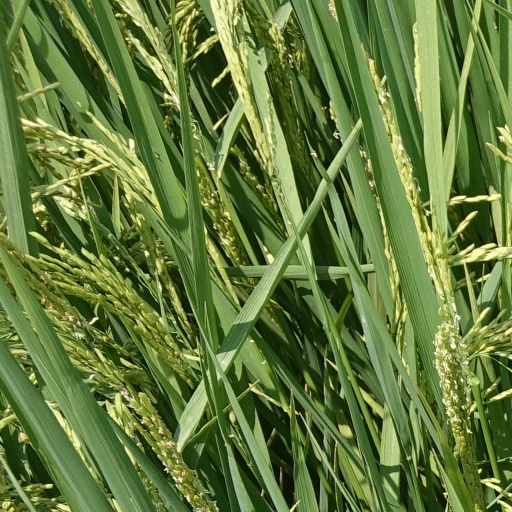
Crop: rice